Edward Tiffin Harrison Warren

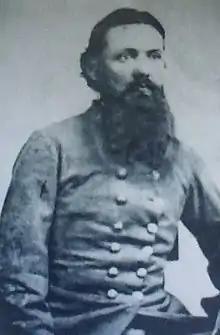
Edward T. H. Warren

Edward Tiffin Harrison Warren (June 19, 1829 – May 5, 1864) was a Virginia lawyer and military colonel who commanded a Virginia infantry regiment in the Army of Northern Virginia during the American Civil War. He died in the Battle of the Wilderness on May 5, 1864.